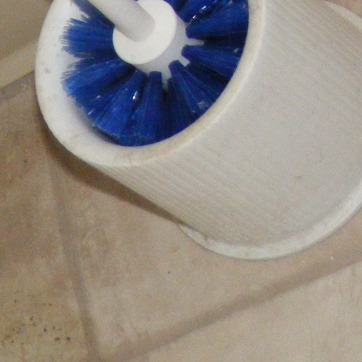
Material: plastic